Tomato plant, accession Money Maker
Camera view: horizontal (90 deg, fisheye); turntable rotation: 120 degrees
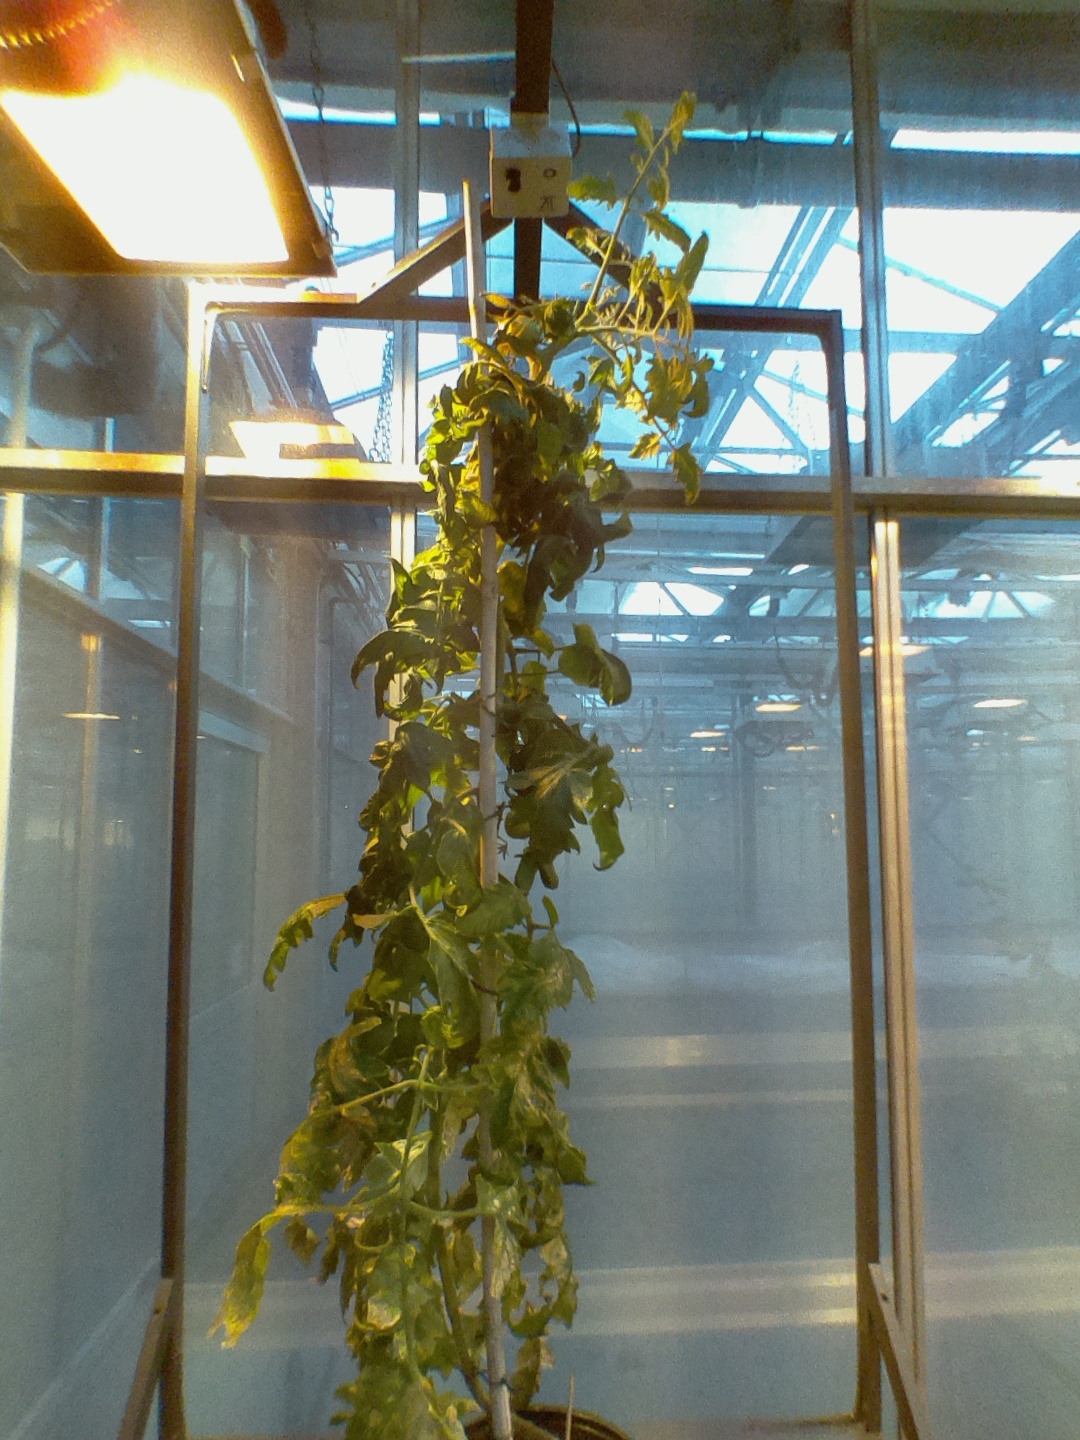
BBCH growth stage 79: 90% -100% of final fruit size